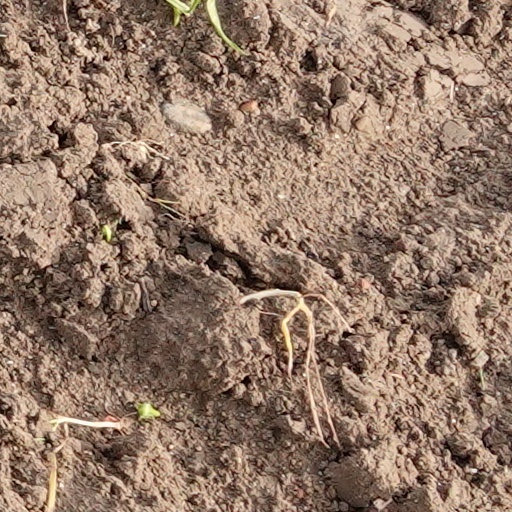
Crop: wheat